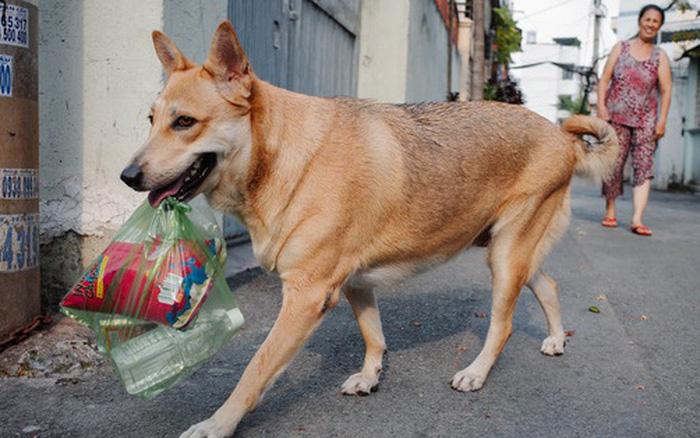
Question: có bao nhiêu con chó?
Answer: có một con chó